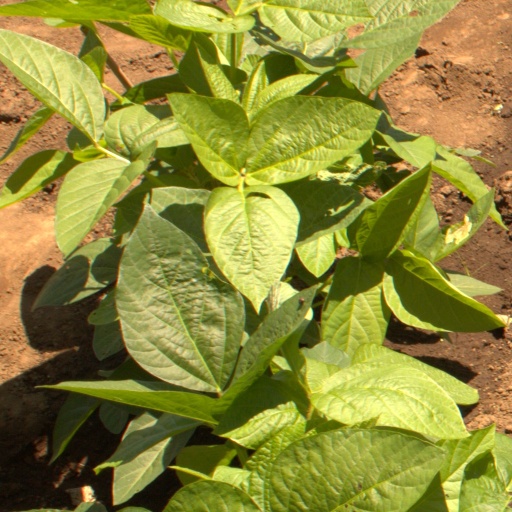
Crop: soybean